History of Haiti

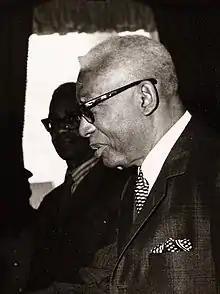
François Duvalier in 1968

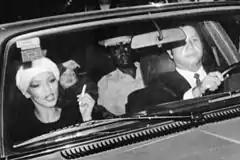
Jean-Claude and Michèle Duvalier en route to the airport to flee the country, 7 February 1986

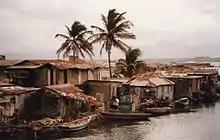
Fishing village in Haiti, 1996

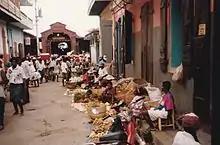
Market street in Port-au-Prince, 1996

In 1915, after seven Haitian presidents had been violently deposed via assassination or coup d'état between 1911 and 1914, the United States responded to fears of undue German influence in the region as well as complaints to President Woodrow Wilson from American banks to which Haiti was deeply in debt, and occupied the country. The occupation of Haiti lasted until 1934. The US occupation was resented by Haitians as a loss of sovereignty and there were revolts against US forces. Reforms were carried out despite this.